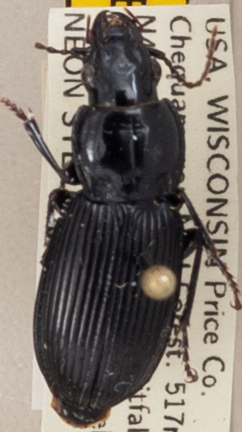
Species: Pterostichus novus
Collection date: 2019-08-06
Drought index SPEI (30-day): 0.608
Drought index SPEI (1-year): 1.45
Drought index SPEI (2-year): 1.13